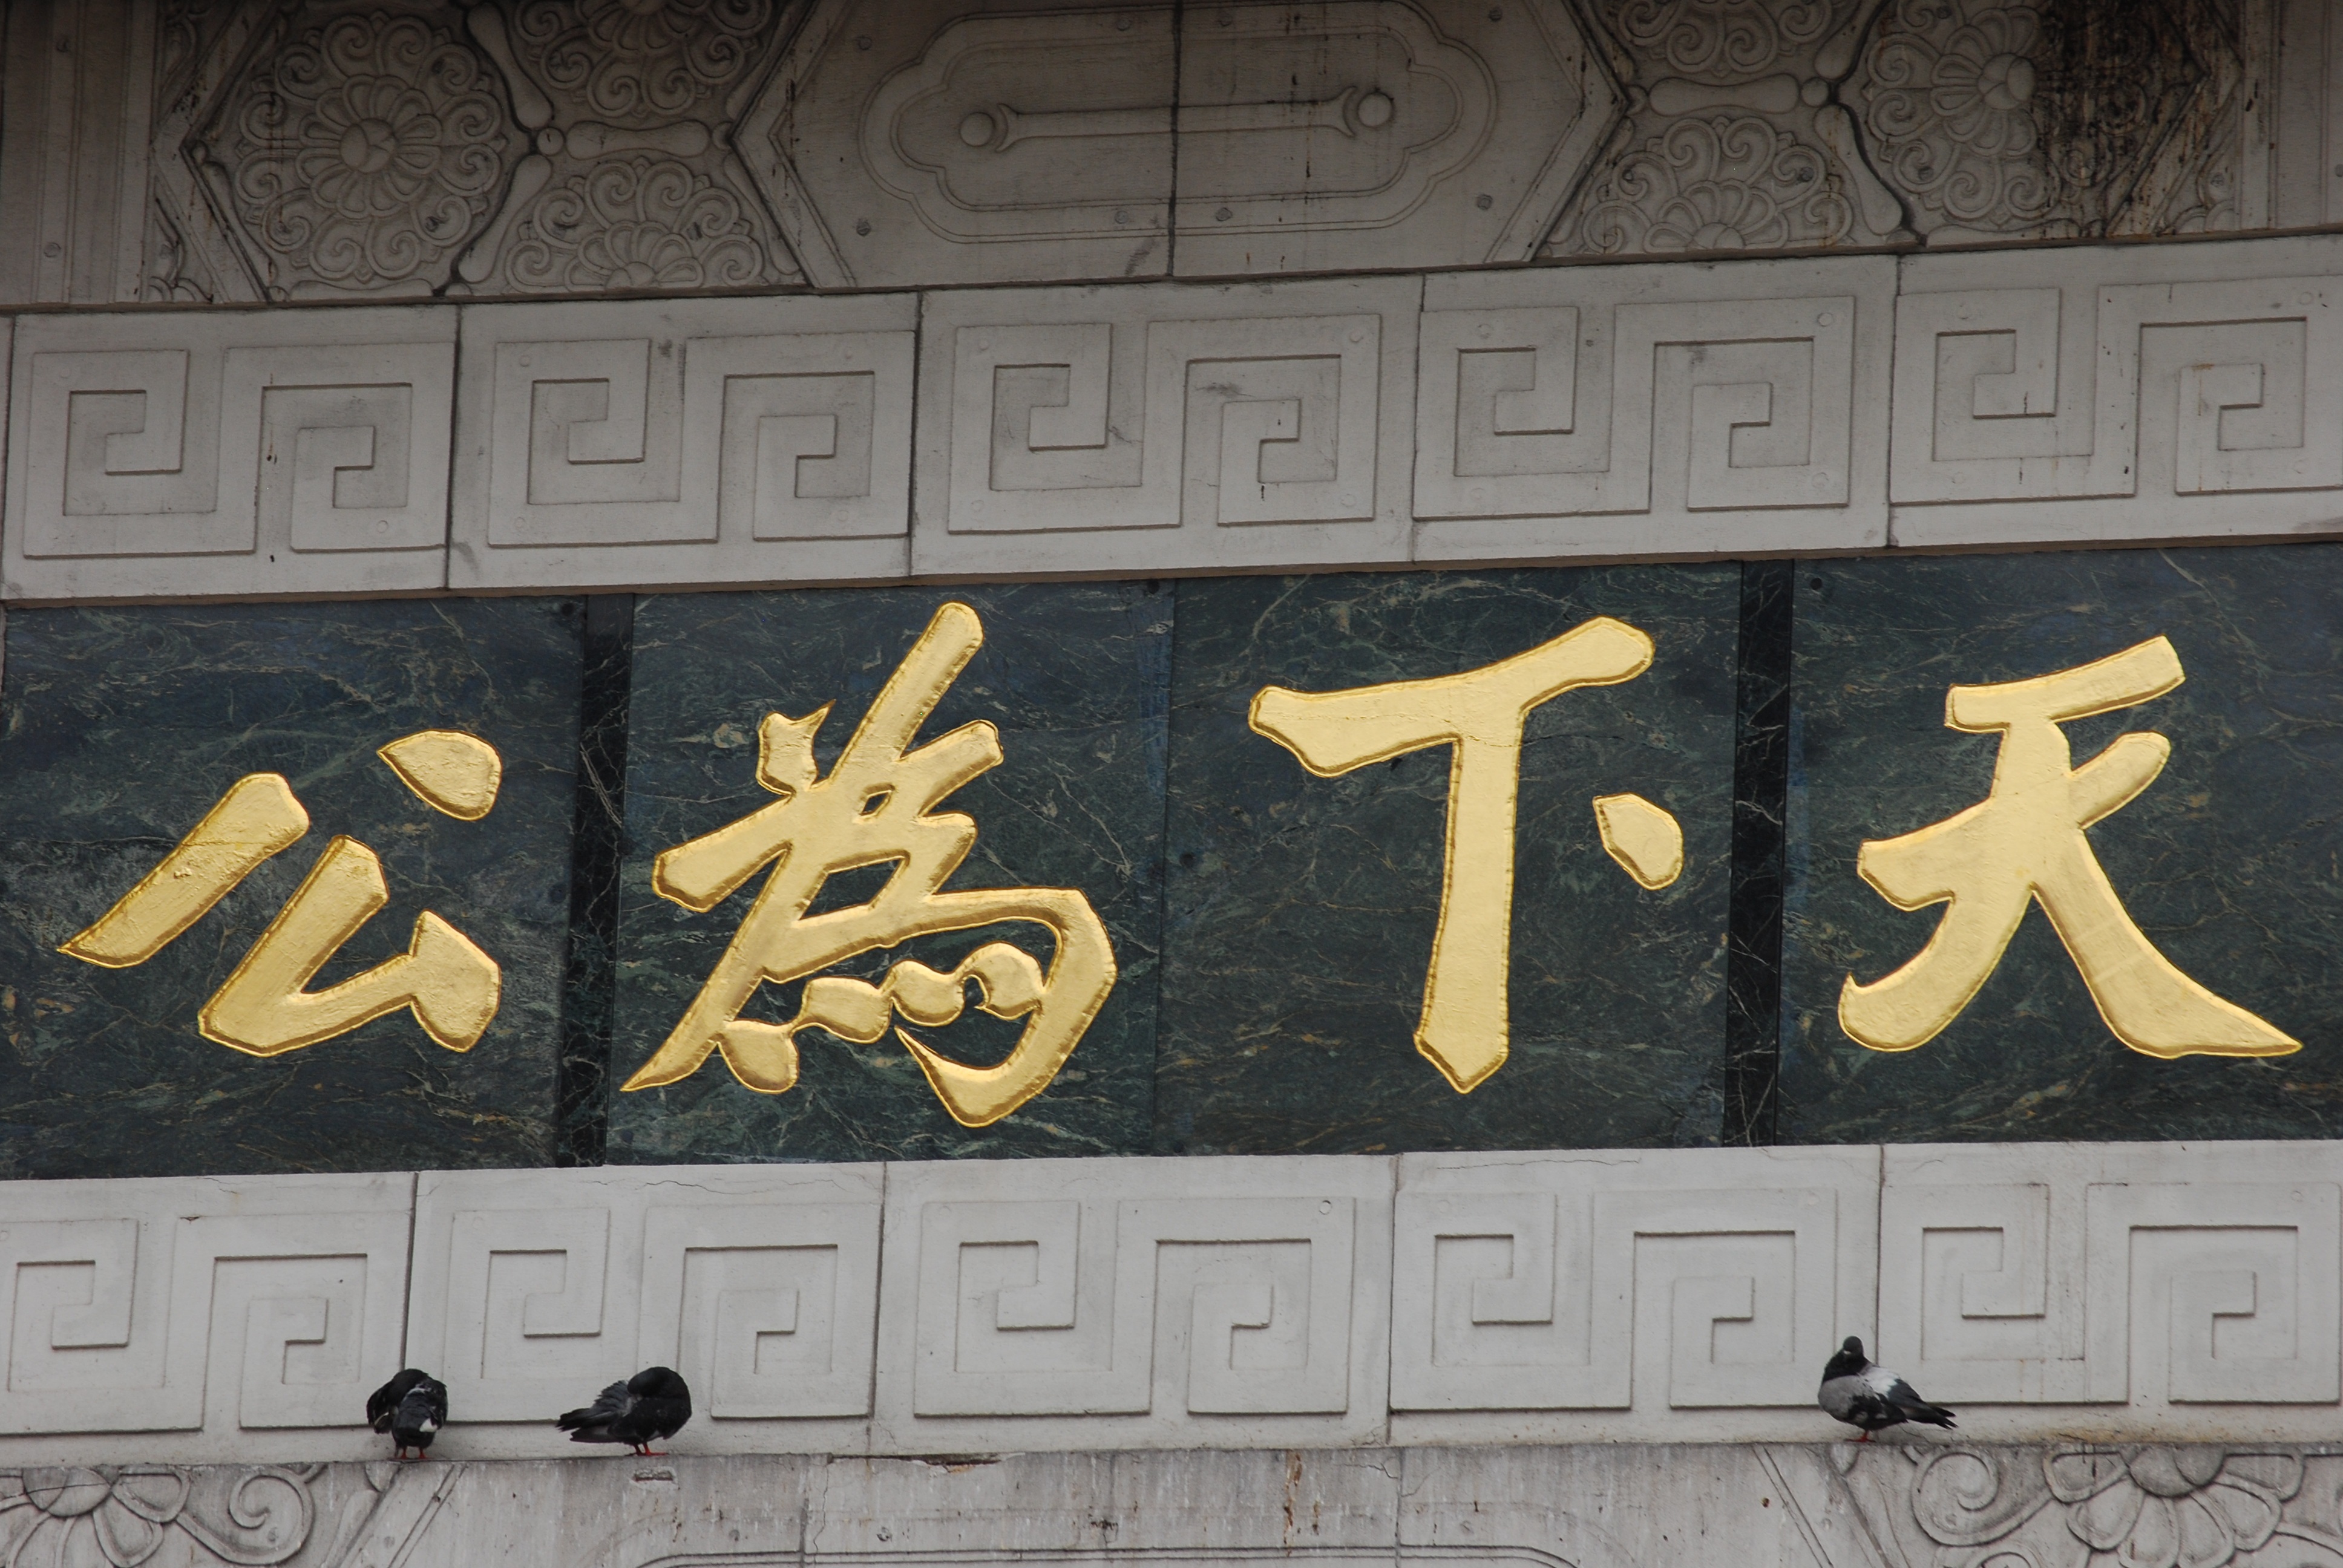
architecture, number, wall, sign, green, signage, door, font, art, repetition, lyrics, language